Los Angeles Marathon

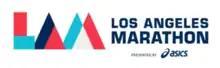

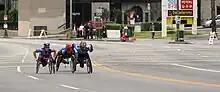
Traversing Olympic Blvd. in 2009

The Los Angeles Marathon (formerly known as the City of Los Angeles Marathon) is an annual running event typically held each spring in Los Angeles, California, since 1986. The marathon was inspired by the success of the 1984 Summer Olympic Games hosted in Los Angeles. It is one of the five largest marathons in the country, with 26,000 participants.